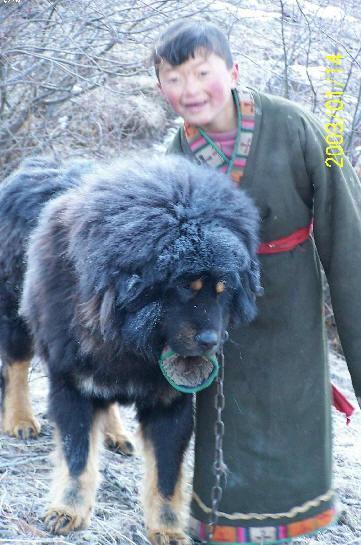
Tibetan_mastiff